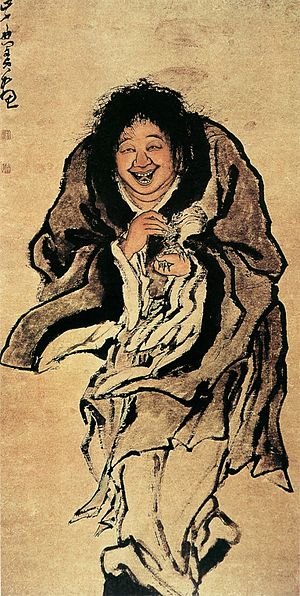
Troldmand / Galleri
En troldmand, eller troldkvinde, er i fiktionen en person med trolddomsevner. Troldmænd er altså en form for mandlig heks. En kvindelig heks kan også blive kaldt for troldkvinde.